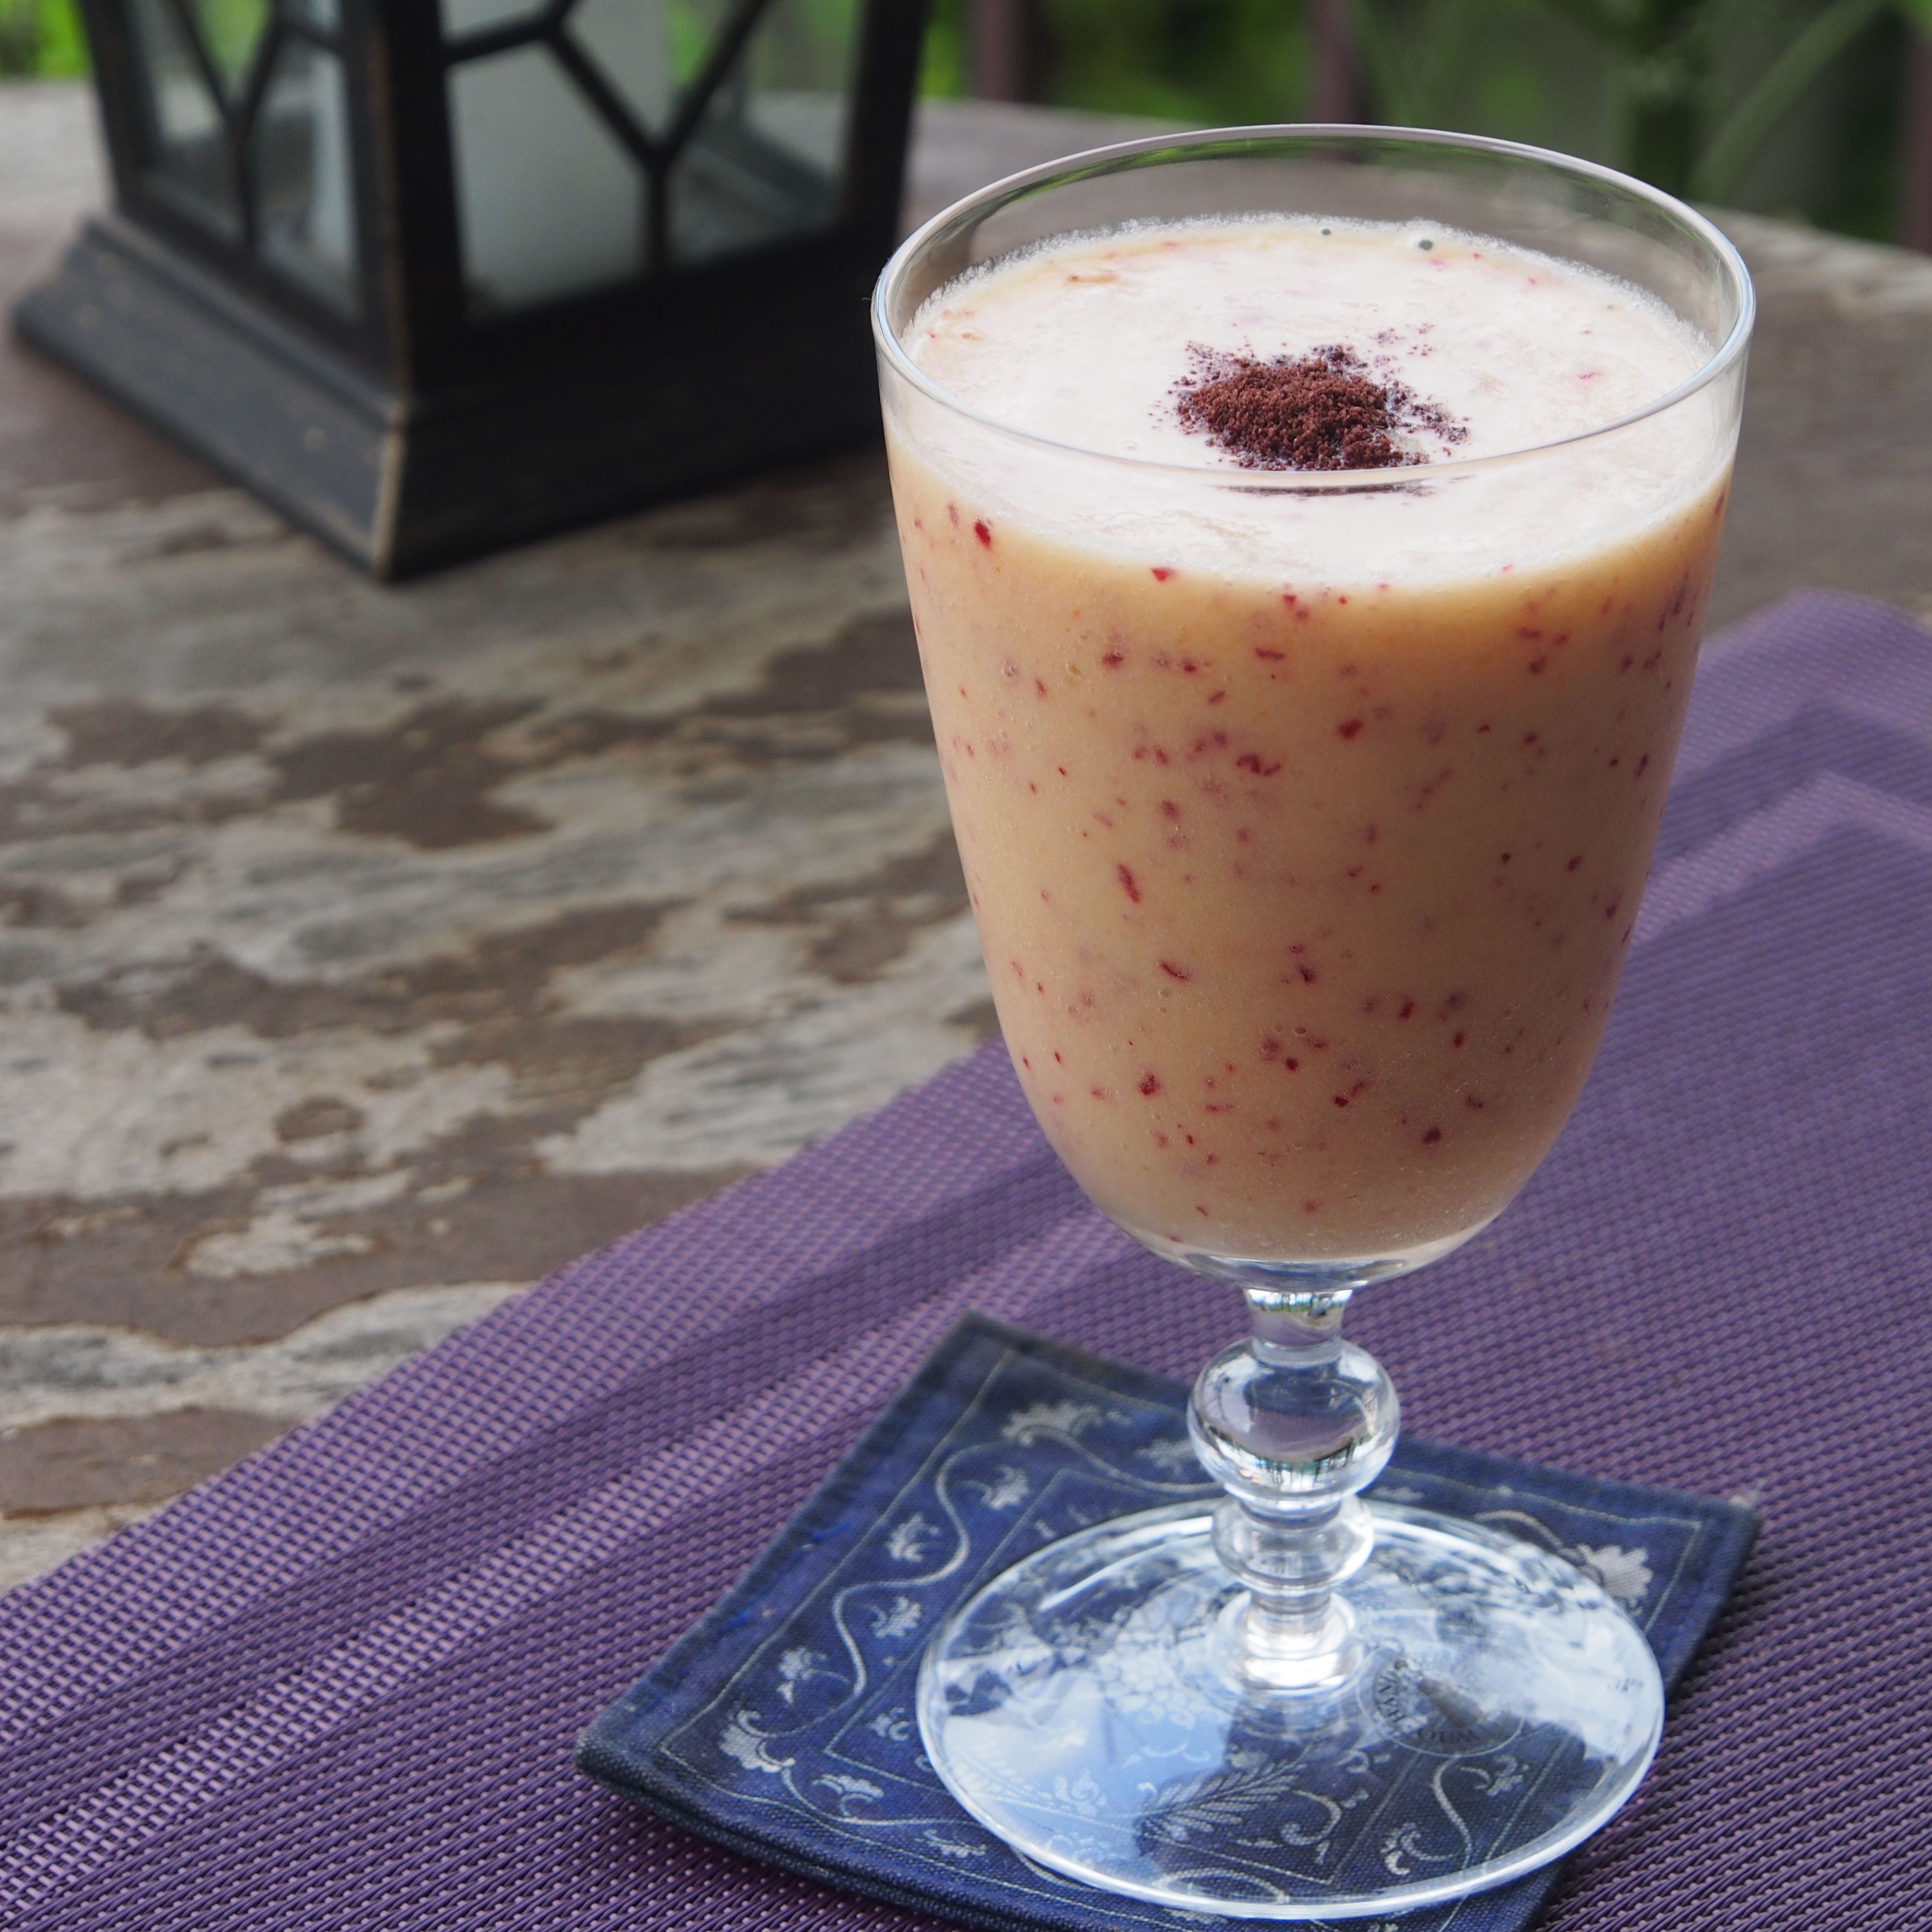
food, produce, drink, dessert, smoothie, milkshake